Mass No. 5 (Schubert)

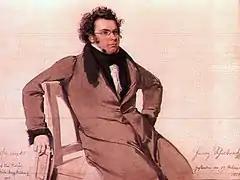
Franz Schubert in 1825 (watercolor by Wilhelm August Rieder)

Mass No. 5 in A-flat major, 678, is a mass composed by Franz Schubert, completed in 1822. There is no record of a performance during Schubert's lifetime. It is scored for soprano, alto, tenor and bass soloists, SATB choir with , violin I and II, viola, flute, 2 oboes, 2 clarinets, 2 bassoons, 2 horns, 2 trumpets, 3 trombones , timpani and basso continuo (cello, double bass and organ). It is classified as a .